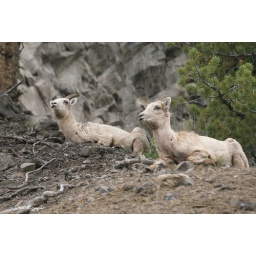
bighorn ewes on hill by tower in yellowstone